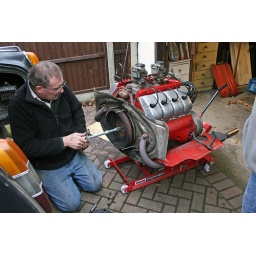
But this input shaft is for late gearbox, and this car has early box in it